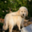
Label: dog